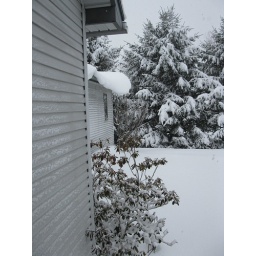
Shot out the Living Room Bay window over towards the MBR Bath with the Snow curtain hanging out over the bathroom window.